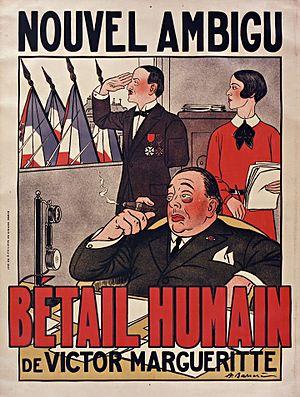
Affiche (1920) d'Adrien Barrère ((1874-1931) pour la pièce Bétail humain, de Victor Margueritte (1866-1942), écrivain français.
Victor Margueritte, né le 1ᵉʳ décembre 1866 à Blida et mort le 23 mars 1942 à Monestier, est un romancier et auteur dramatique français.